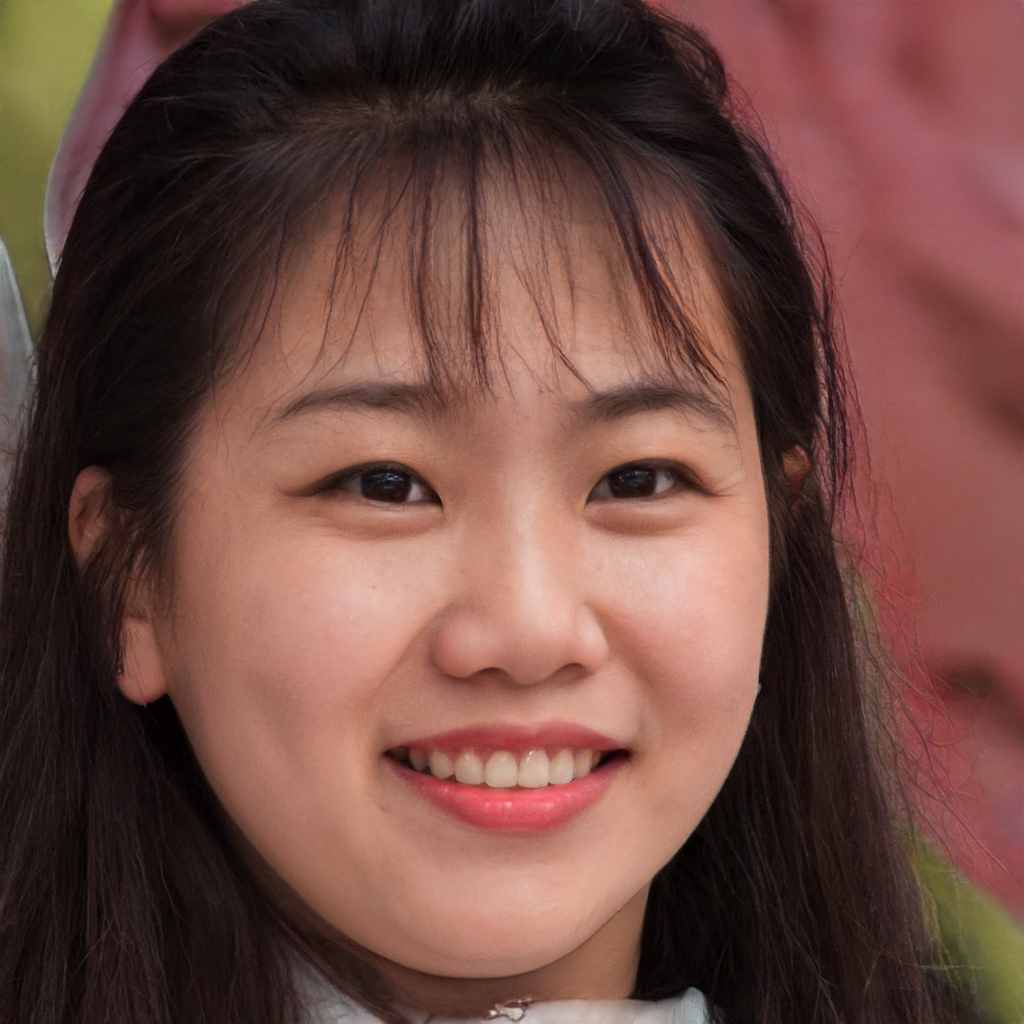
Gender: Female